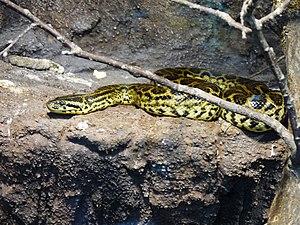
Les Esteros del Iberá ou Étangs de l'Iberá sont un vaste réseau de marécages et d'étangs qui s'étendent sur 15 000 à 25 000 km² dans la province de Corrientes, au nord-est de l'Argentine.